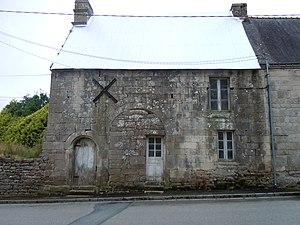
Vieille édifice en pierre de taille du bourg de Priziac portant la date 1572 sur une cartouche. il est inscrit aux monuments historiques depuis 1925. This building is inscrit au titre des Monuments Historiques. It is indexed in the Base Mérimée, a database of architectural heritage maintained by the French Ministry of Culture,
Le manoir de Priziac est un manoir de la commune de Priziac, dans le Morbihan. A l'origine, il servait d'auditoire de justice.
Cet article recense de manière non exhaustive les châteaux, maisons fortes et mottes castales situés dans l'arrondissement français de Pontivy. Il est fait état des inscriptions et classements au titre des monuments historiques.
Priziac est une commune française, située dans le département du Morbihan en région Bretagne. Elle est rattachée à la communauté de communes de Roi Morvan Communauté.